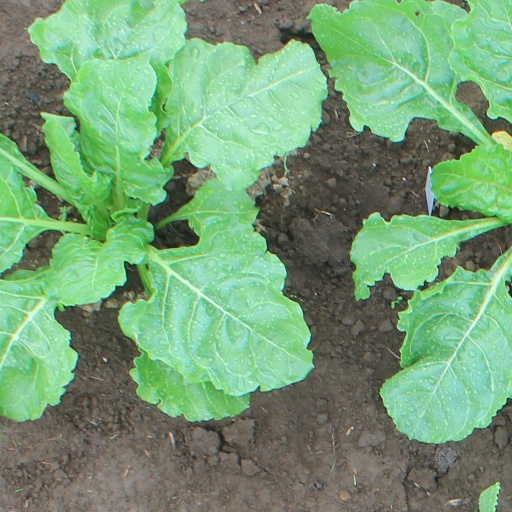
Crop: sugar beet